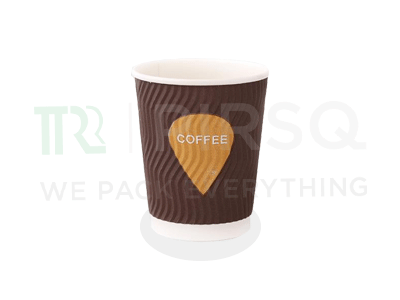
Label: paper